Ilocano language

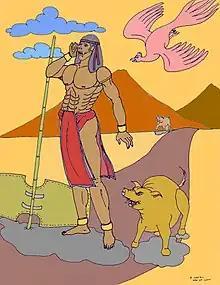
An illustration depicting the Ilocano epic protagonist Lam-ang

Ancient Ilocano poets articulated their expressions through folk and war songs, as well as the "dállot", an improvised long poem delivered in a melodic manner. A significant work within this literary tradition is the epic "Biag ni Lam-ang" (The Life of Lam-ang), which is one of the few indigenous narratives that have survived colonial influence.